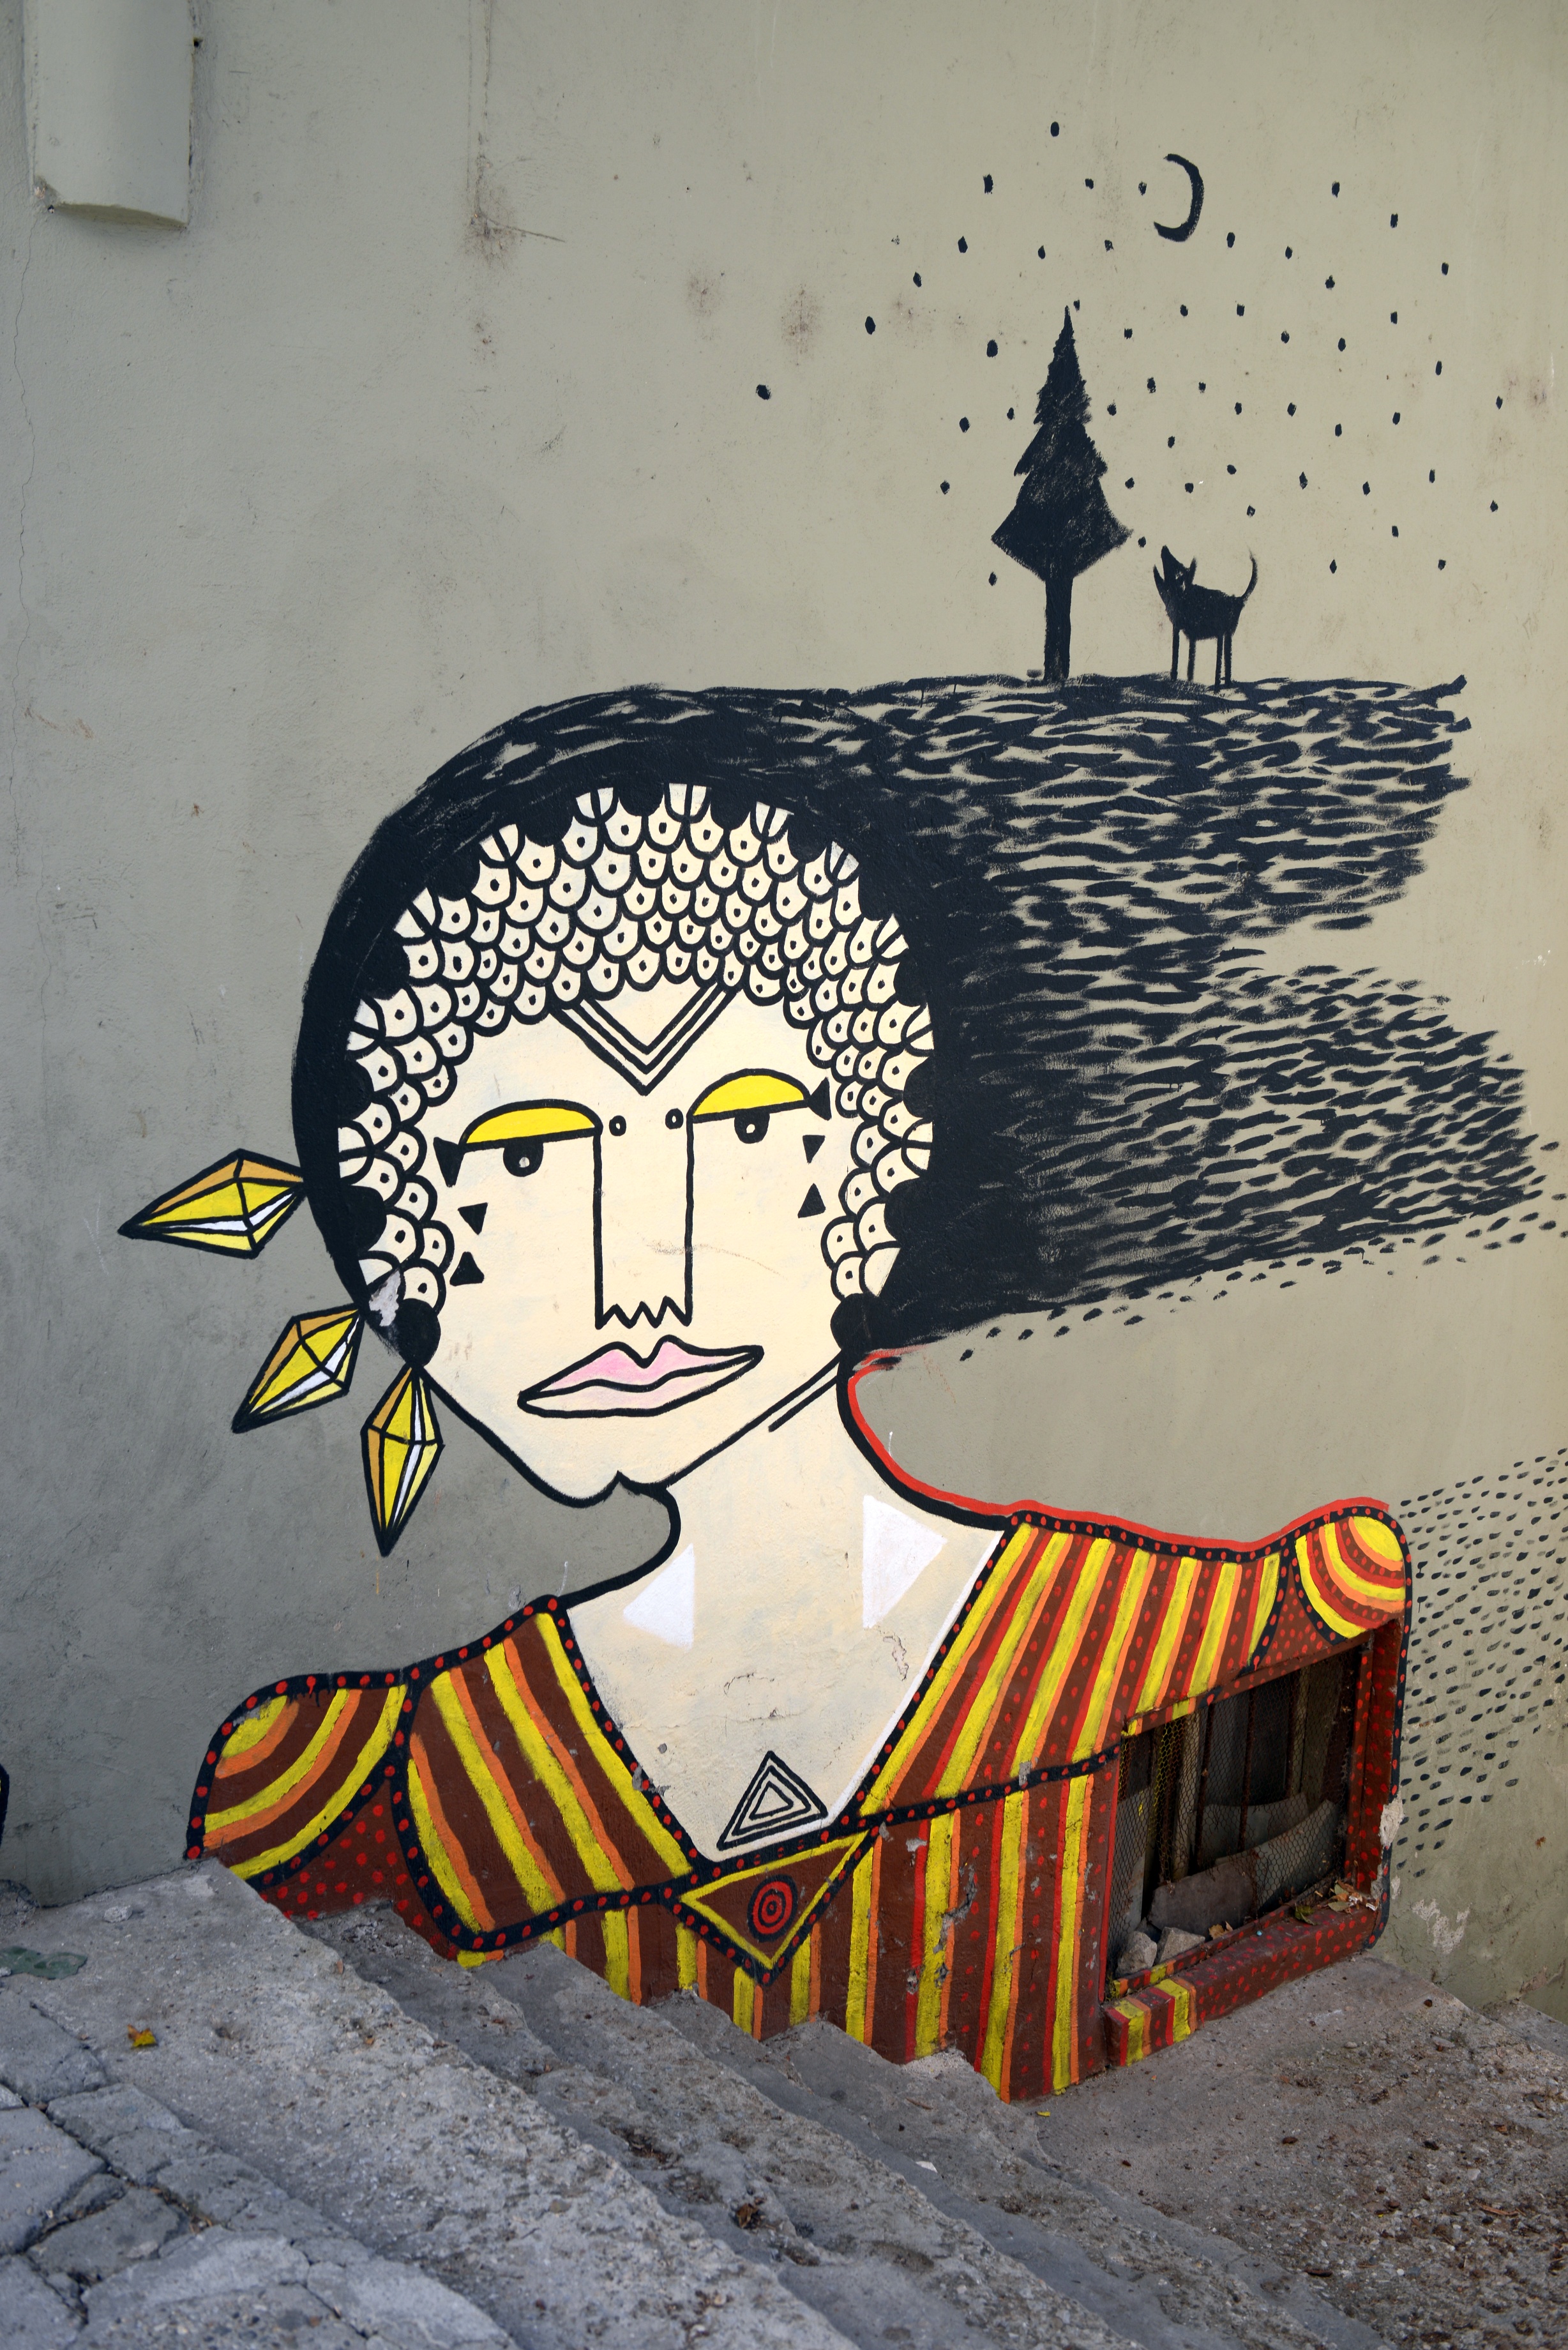
wall, europe, nikon, graffiti, street art, art, drawing, illustration, mural, 28, nikkor, d800, nikond800, bulgaria, nikkor357028, 3570, tarnovo, velikotarnovo